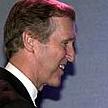
Age: 76